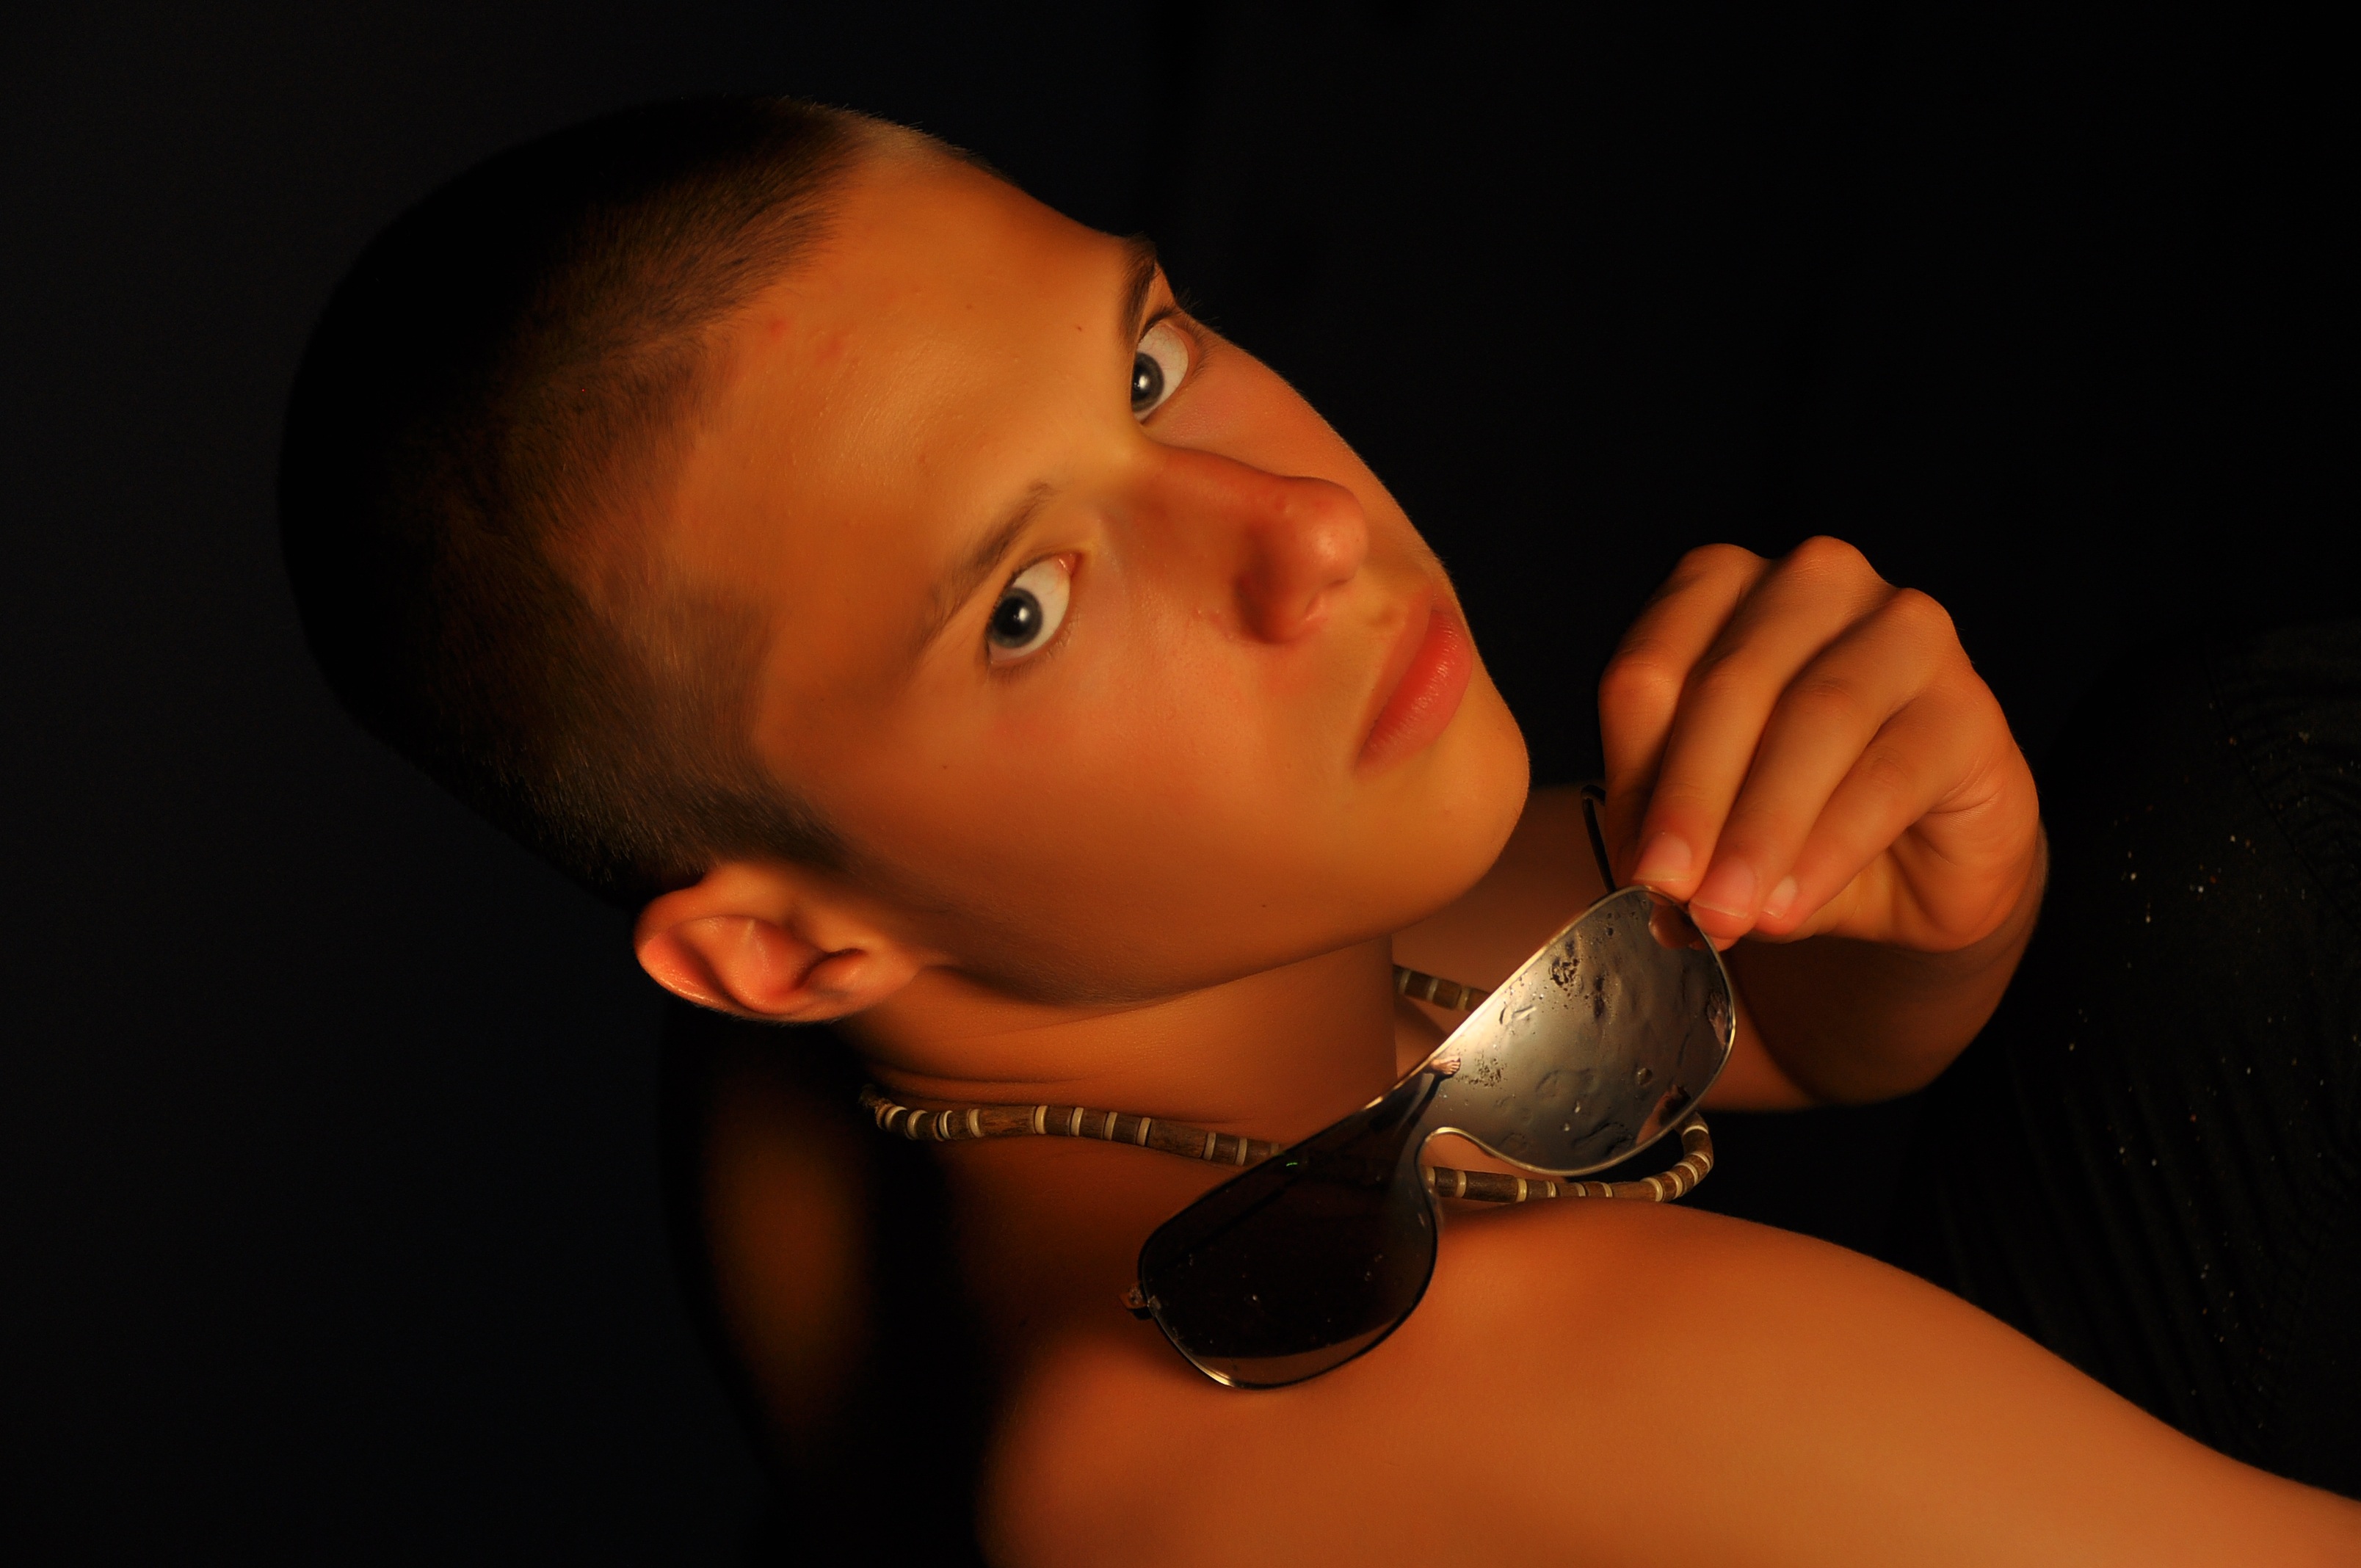
hand, person, girl, night, portrait, holiday, child, darkness, black, ear, mouth, son, close up, human body, face, nose, sunglasses, infant, toddler, eye, head, skin, beauty, organ, teens, abendstimmung, night photograph, ernst, young man, sense, male person, human positions, augenbick, lightning shot